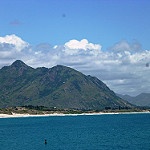
Label: mountain